Robert Weiß (pilot)

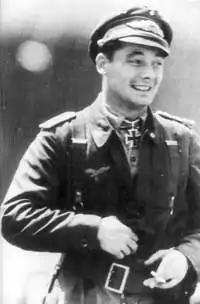
Weiß in 1944

Robert "Bazi" Weiß (21 April 1920 – 29 December 1944) was an Austrian-born Luftwaffe fighter pilot during World War II. As a fighter ace, he was credited with 121 aerial victories claimed in more than 471 combat missions. Weiß claimed the majority of his victories over the Eastern Front, and 26 over the Western Allies, including three four-engined heavy bombers.